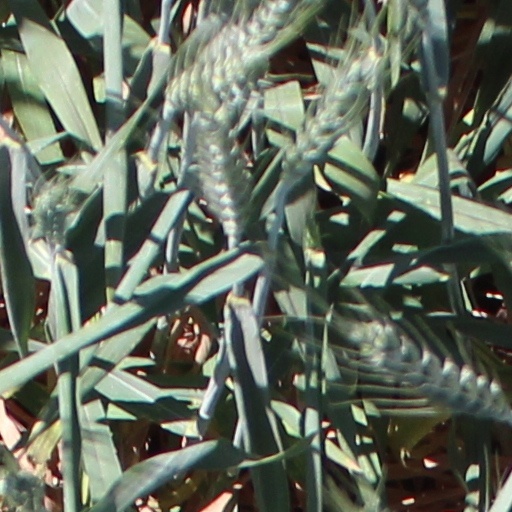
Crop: wheat